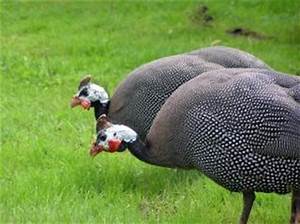
Label: gallina